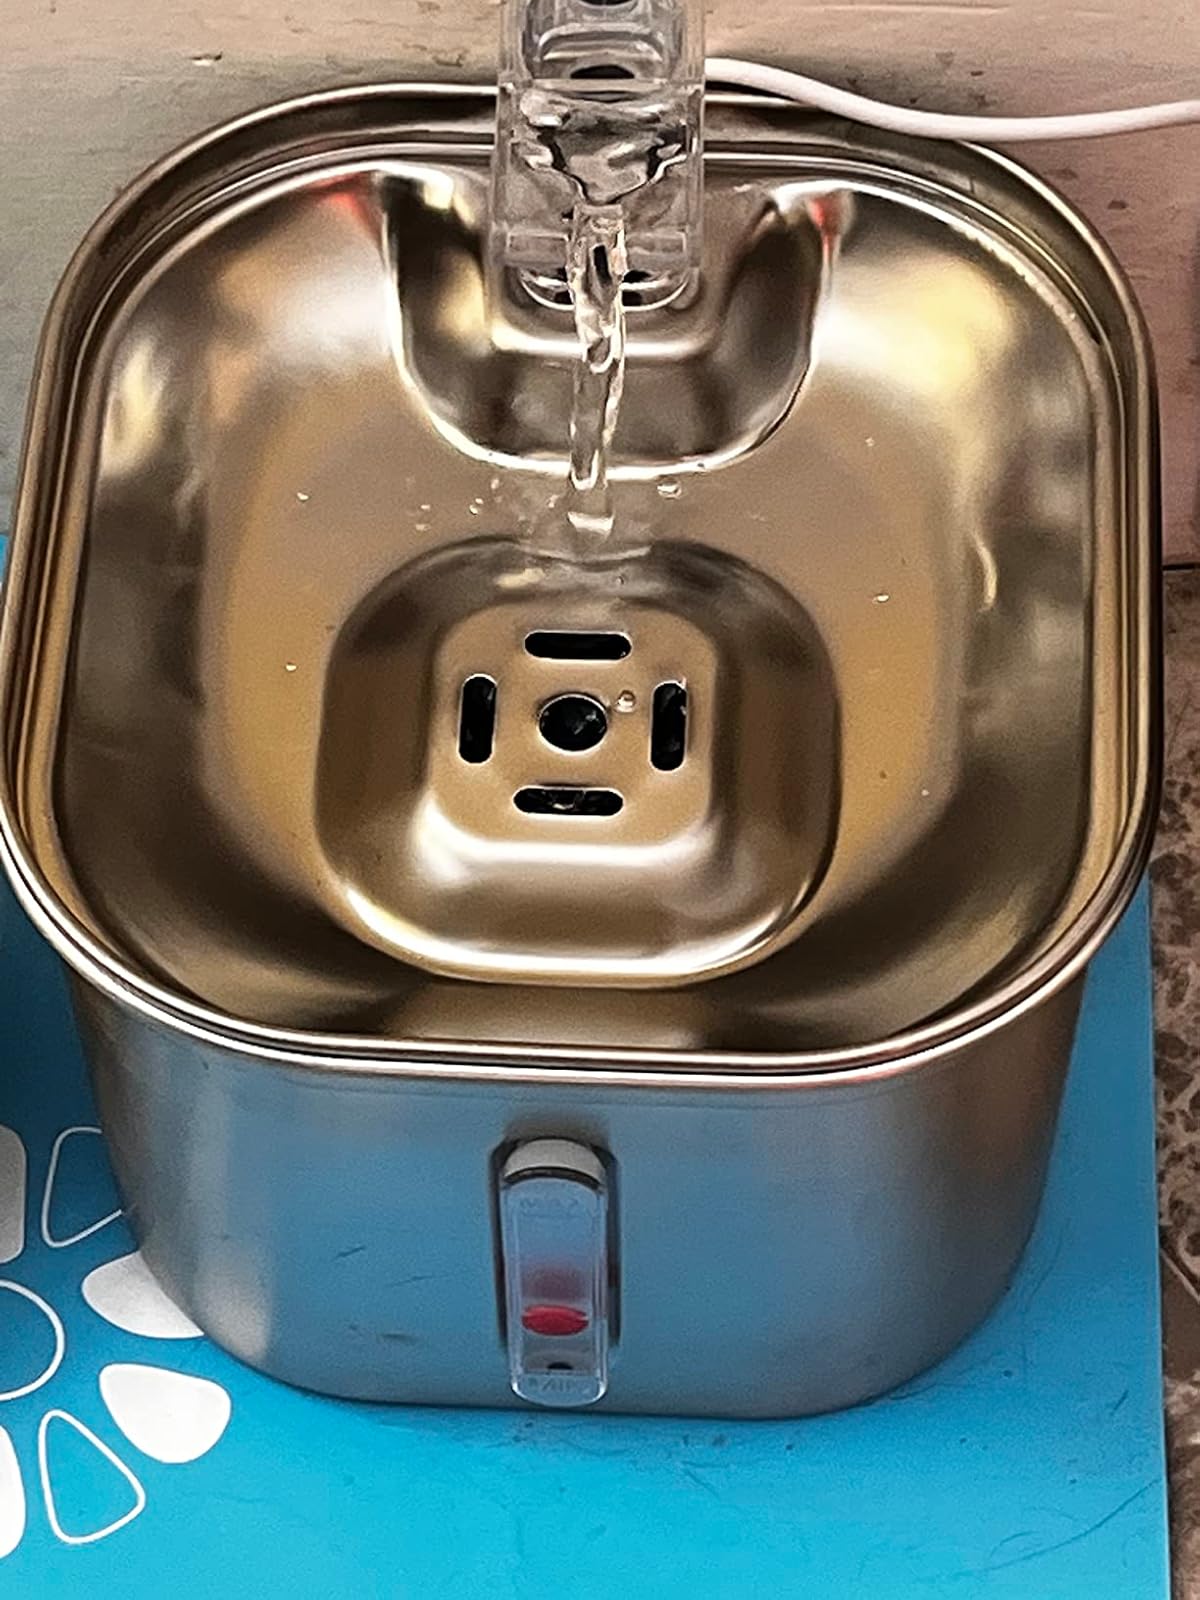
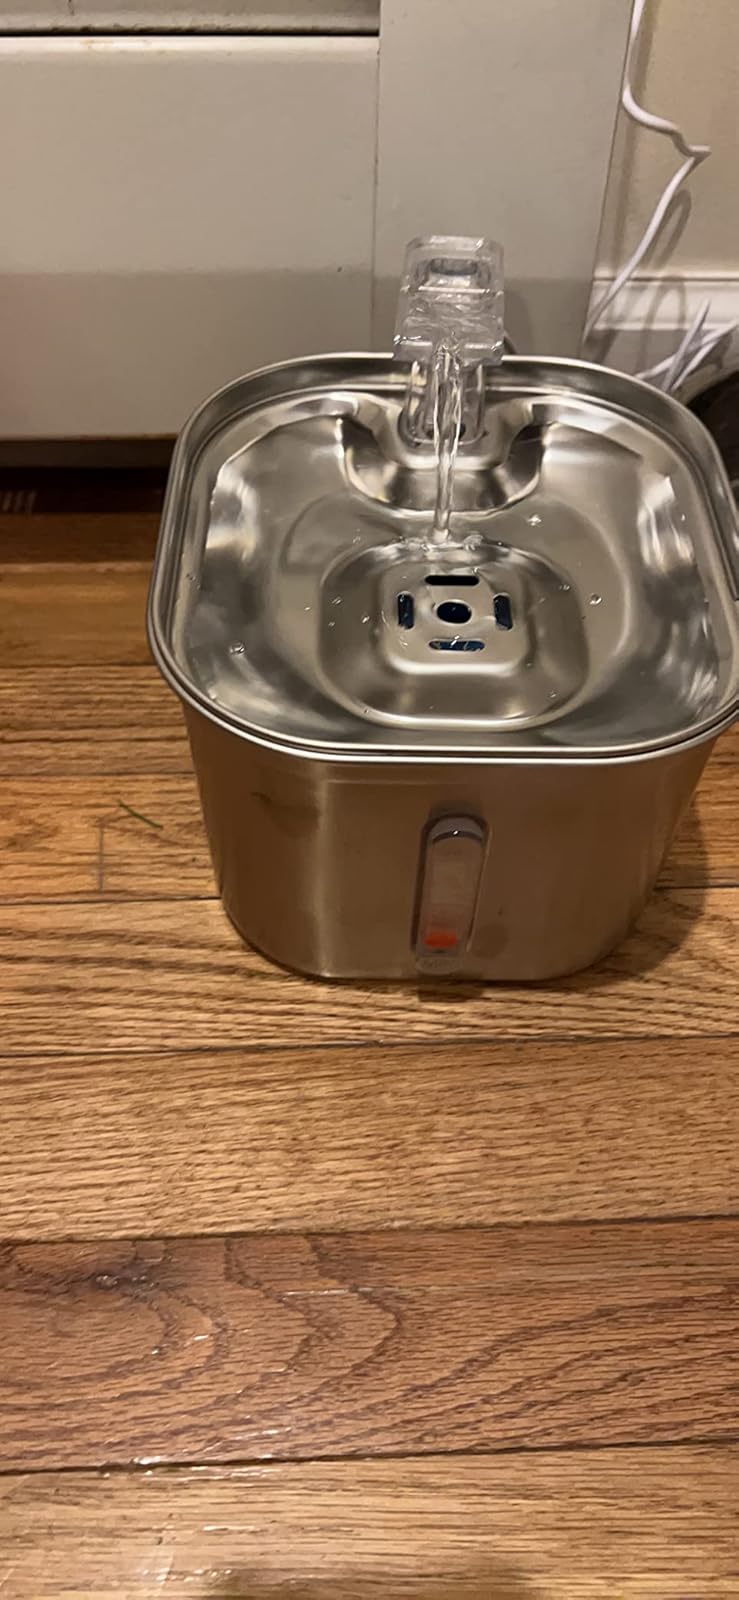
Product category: items_bowl
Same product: yes